Isle of Lewis

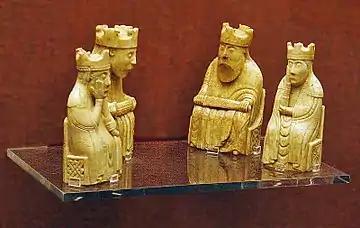
Two kings and two queens from the Lewis chessmen at the British Museum

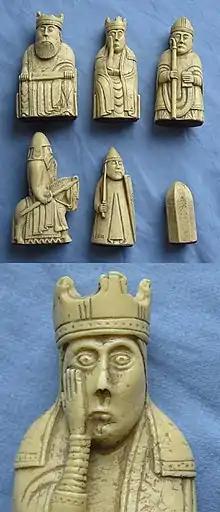
Lewis Chessmen; Top Row: King; Queen, Bishop Bottom Row:Knight; Rook PAwn

In the 9th century AD, the Vikings began to settle on Lewis, after years of raiding from the sea. The Norse invaders intermarried with local people and abandoned their pagan beliefs. At that time, rectangular buildings began to supersede round ones, following the Scandinavian style. Lewis became part of the Kingdom of Mann and the Isles, an offshoot of Norway. The Lewis chessmen, found on the island in 1831, date from the time of Viking rule. The people were called the Norse Gaels or Gall-Ghàidheil (lit. "Foreigner Gaels"), reflecting their mixed Scandinavian/Gaelic background, and probably their bilingual speech. The Norse language persists in many island placenames and some personal names to this day, although the latter are fairly evenly spread across the Gàidhealtachd.